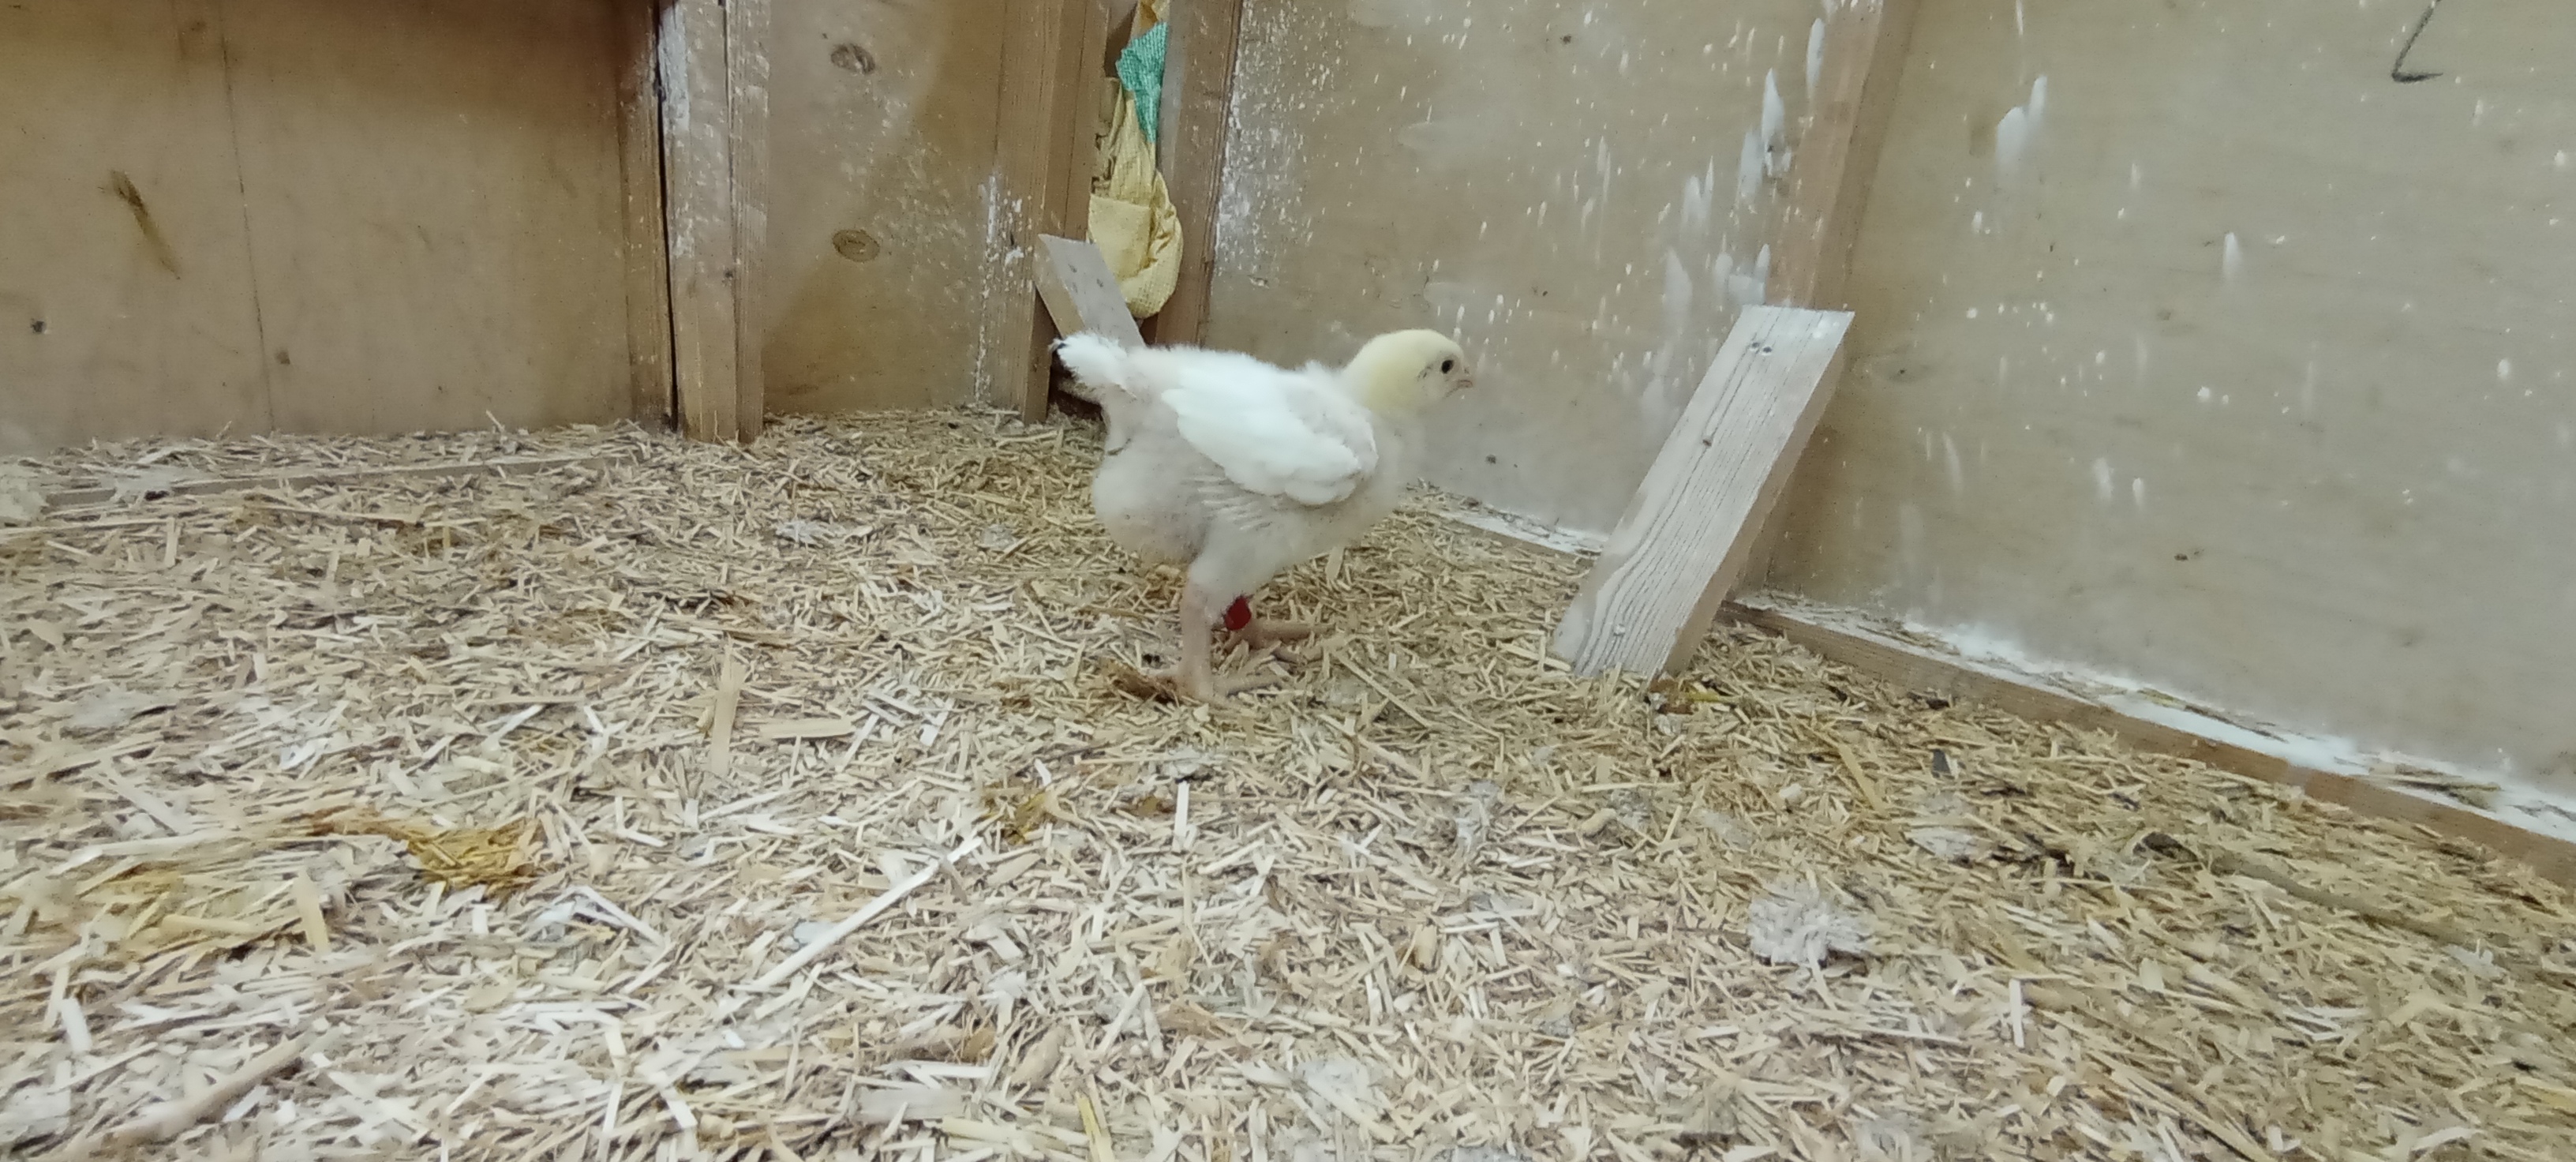
Weight: 344 g